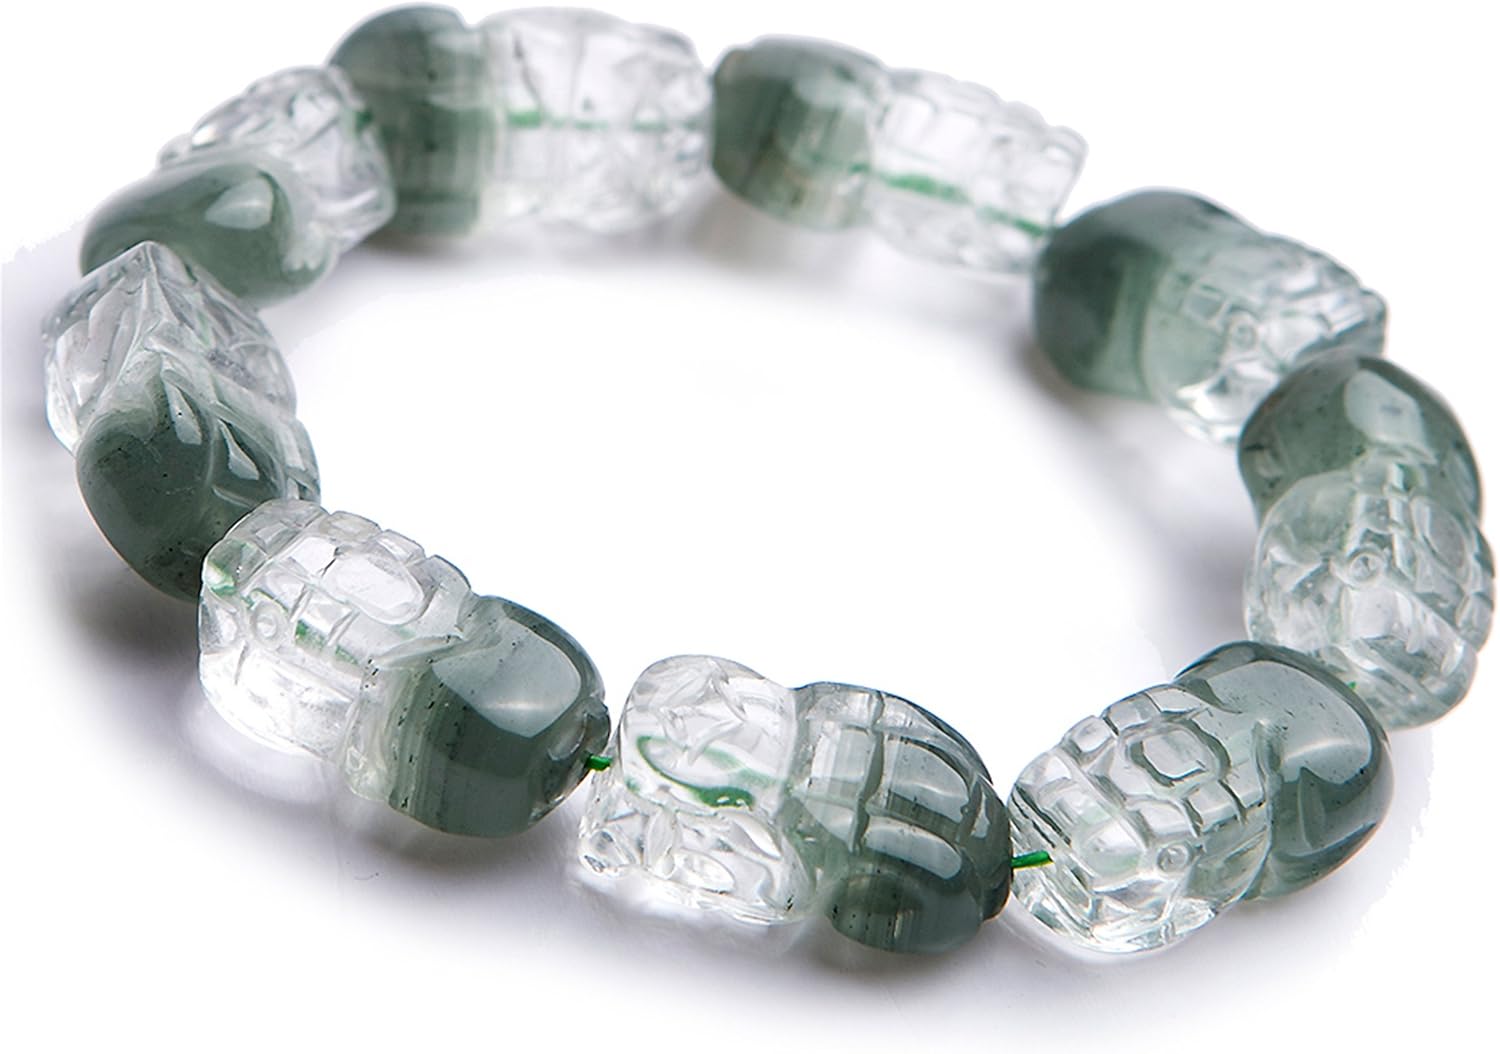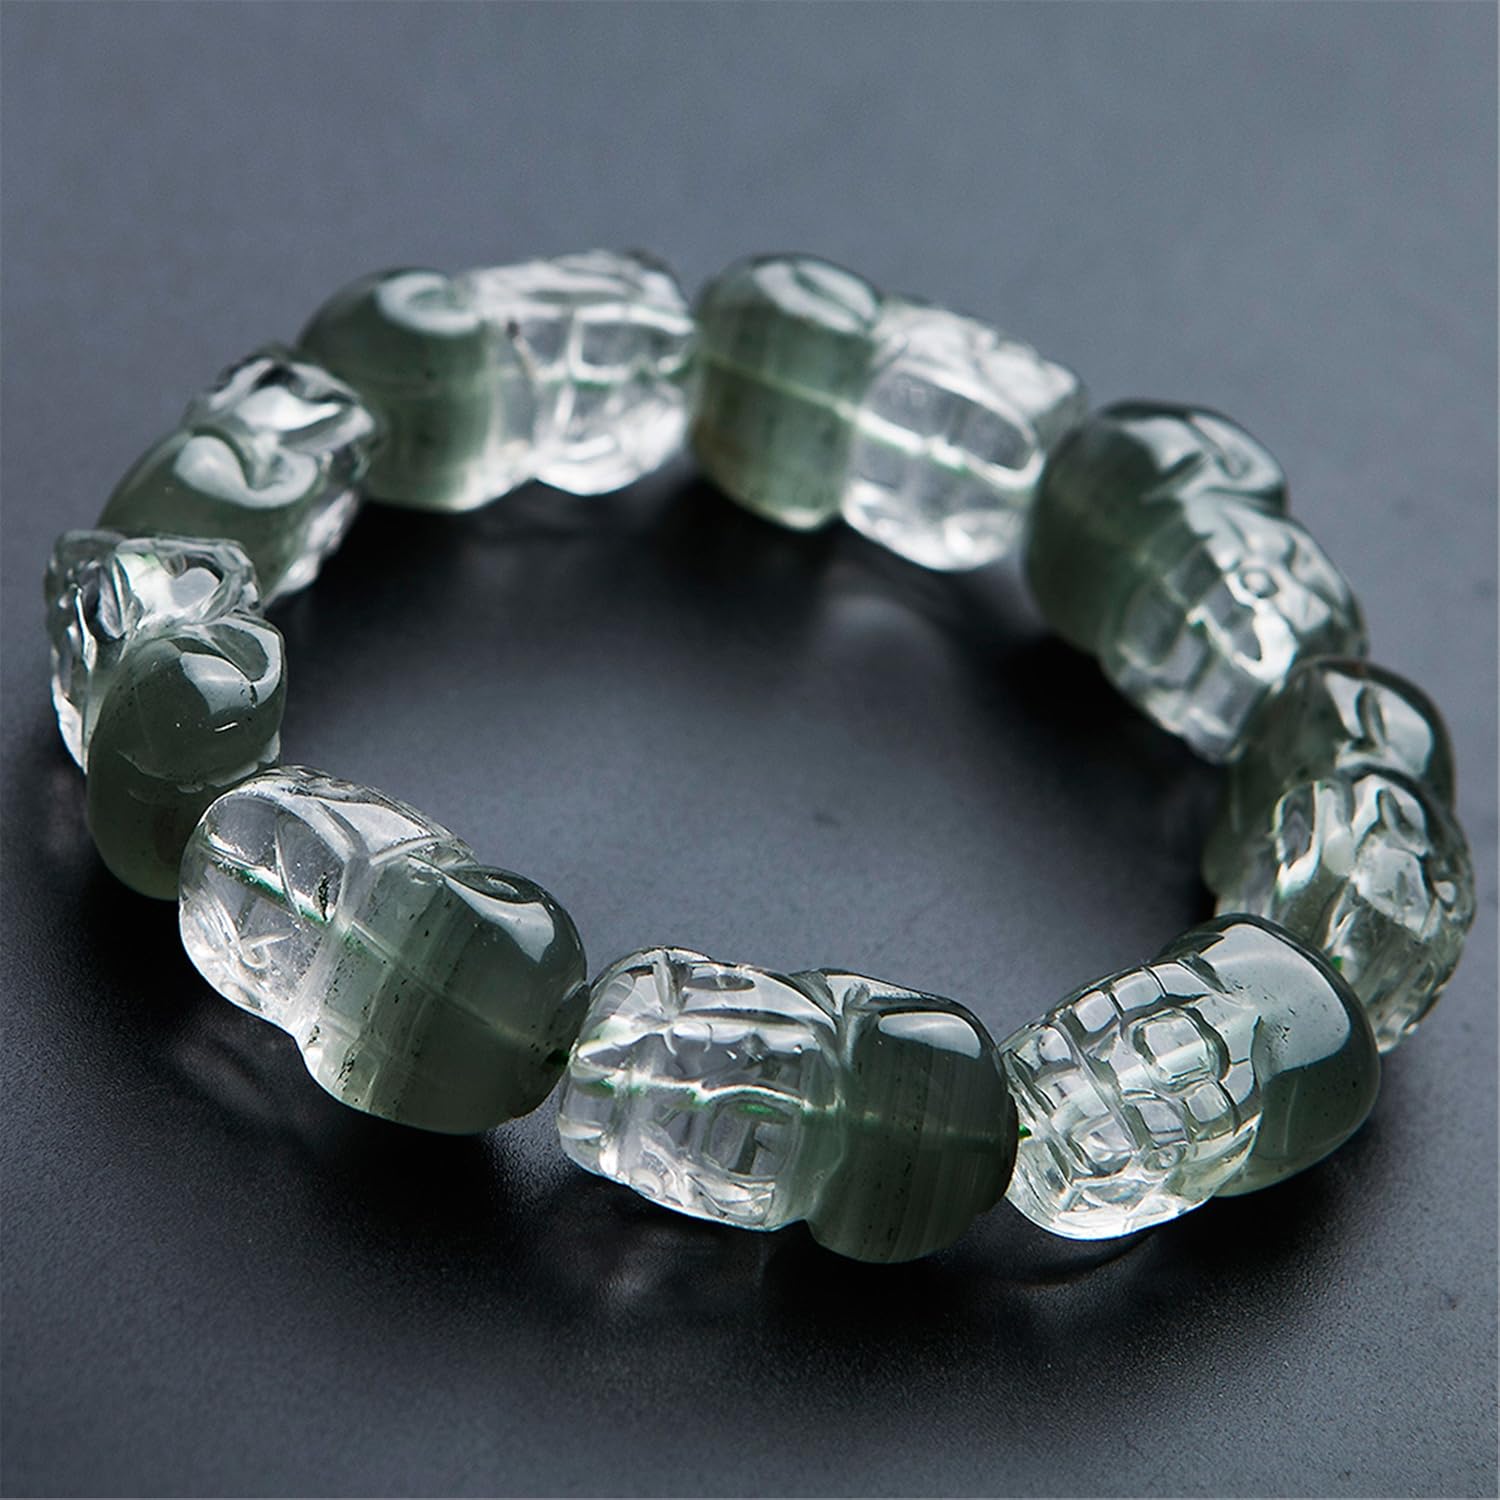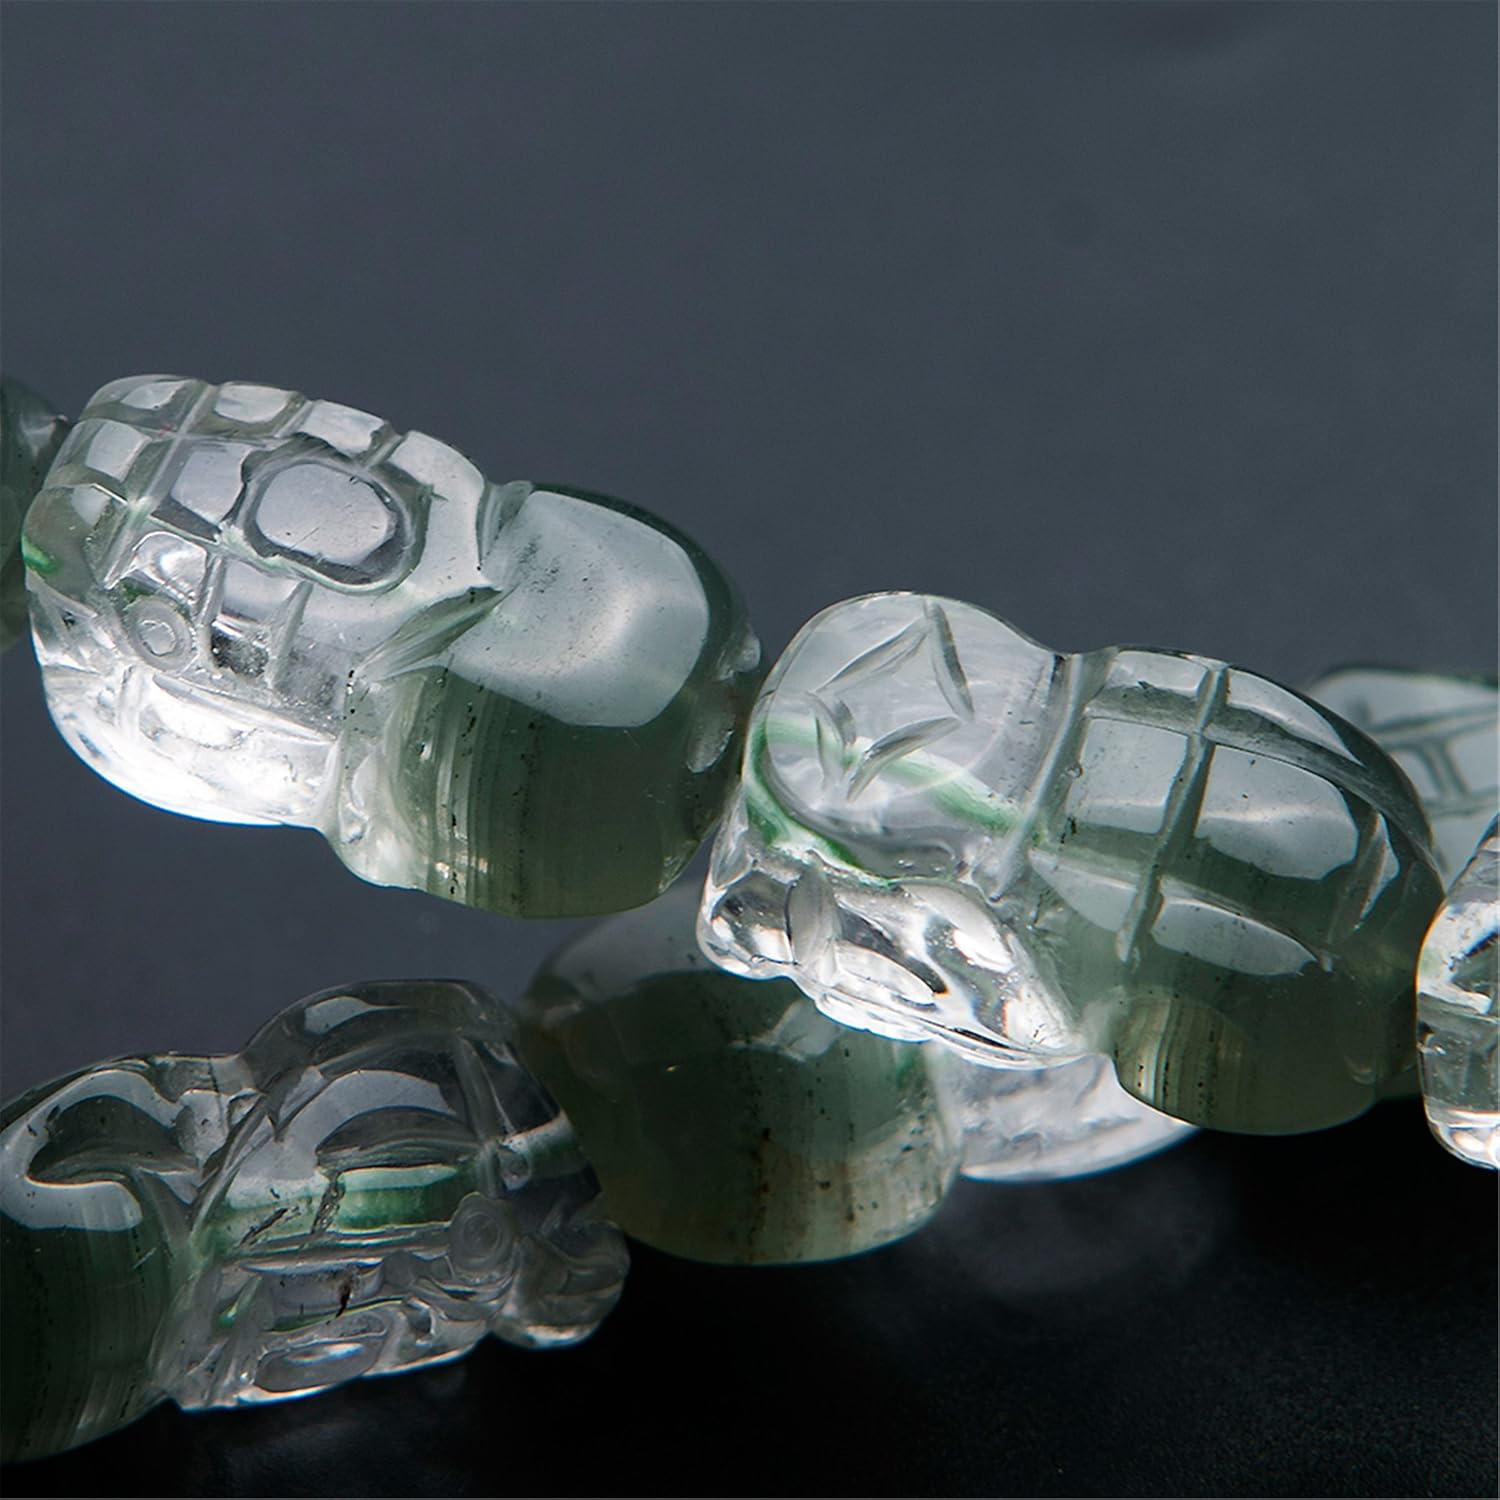
LiZiFang Genuine Natural Green Phantom Quartz Pi Xiu Shape Crystal Stretch Bracelet
Category: AMAZON FASHION
Attention please: The metrical data may have 0.5 mm differ with the actual size. The pictures may have lightly difference with the actual.Sincerely hope you can understand. Free Shipping just by China Post Air Mail and epacket. If you want to get it earlier,pls kindly contact us before you order the items,we will do our best to ship your order by DHL ,TNT and EMS,but you need pay the other shipping fee and the tax.  When your order amount is more than 300 dollars,we will ship your order by EMS for free.
Features: Natural Phantom Quartz Bracelet | Bead Size:24*16*13mm | Length:17cm,Inner Diameter: 7.0inches | Quantity: Just One Available | Natural Green Phantom Quartz Bracelet